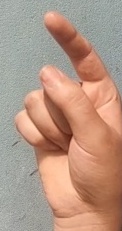
ASL sign: Z